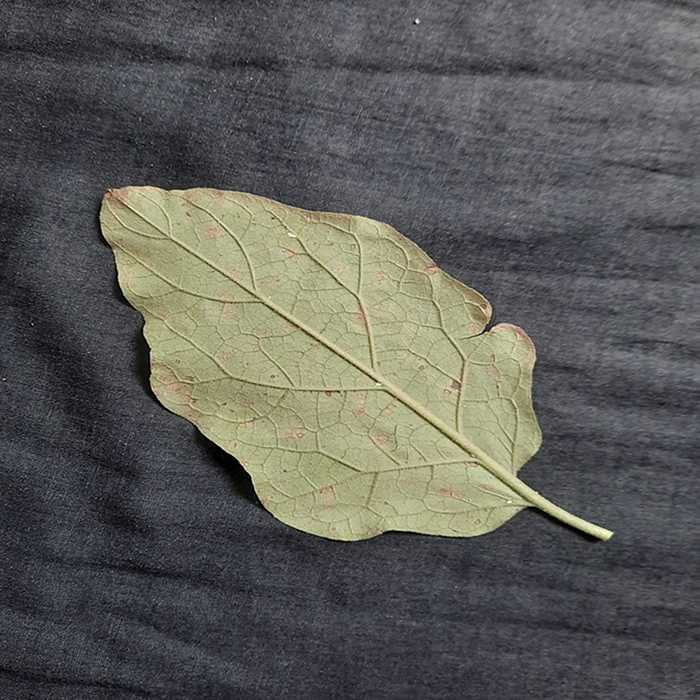
Plant: Eggplant
Label: Eggplant Cercopora leaf spot